History of conservatism in the United States

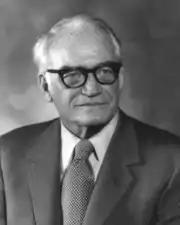
Senator Barry Goldwater

When anxiety over Communism in Korea and China reached a fever pitch, an otherwise obscure Senator, Joe McCarthy of Wisconsin, launched extremely high-visibility investigations into the alleged network of communist spies in the government. Irish Catholics (including Buckley and the Kennedy Family) were intensely anti-communist and supported McCarthy (a fellow Irish Catholic). Paterfamilias Joseph Kennedy (1888–1969), a leading conservative Democrat, was an ardent supporter of McCarthy, and got his son Robert F. Kennedy a job with McCarthy. McCarthy's careless tactics, however, allowed his opponents to effectively counterattack. In 1953, McCarthy started talking of "21 years of treason" and launched a major attack on the Army for promoting a communist dentist in the medical corps. This was too much for Eisenhower, who encouraged Republicans to censure McCarthy formally in 1954. The senator's power collapsed overnight. Senator John F. Kennedy did not vote for his censure.